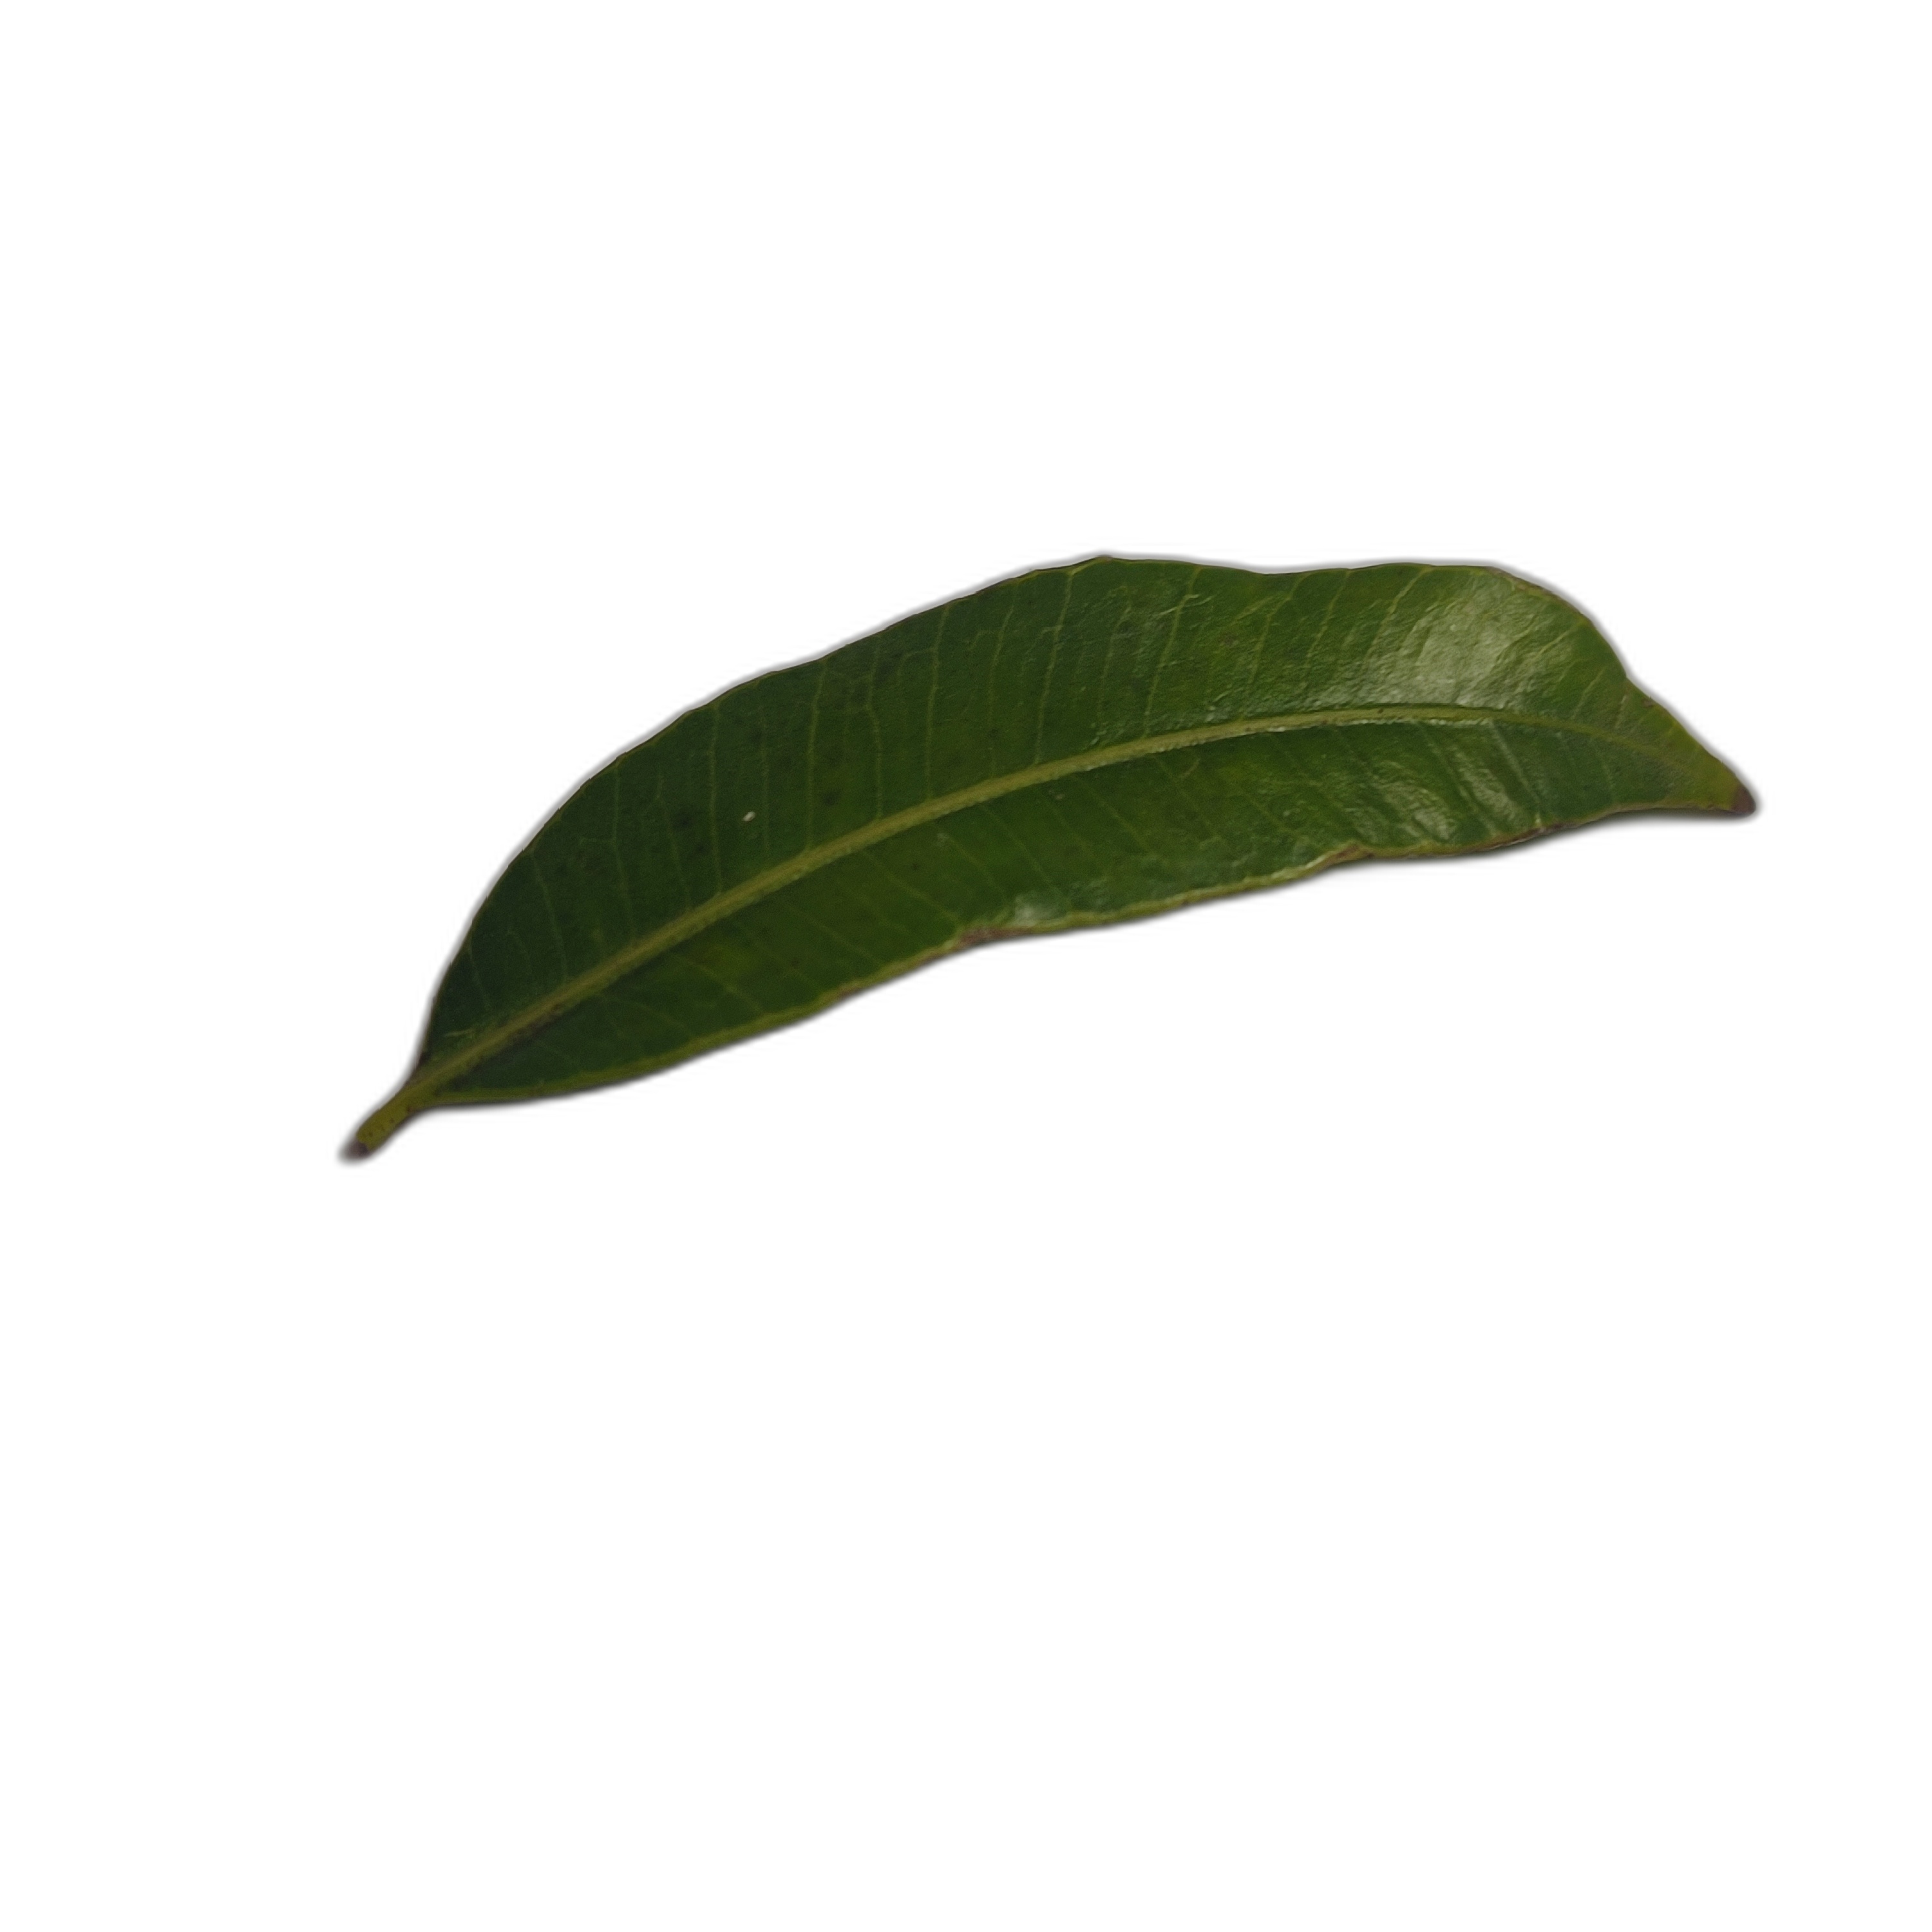
Label: healthy